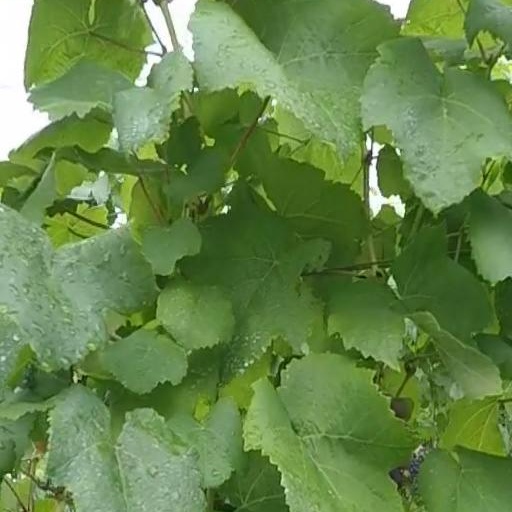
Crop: grape